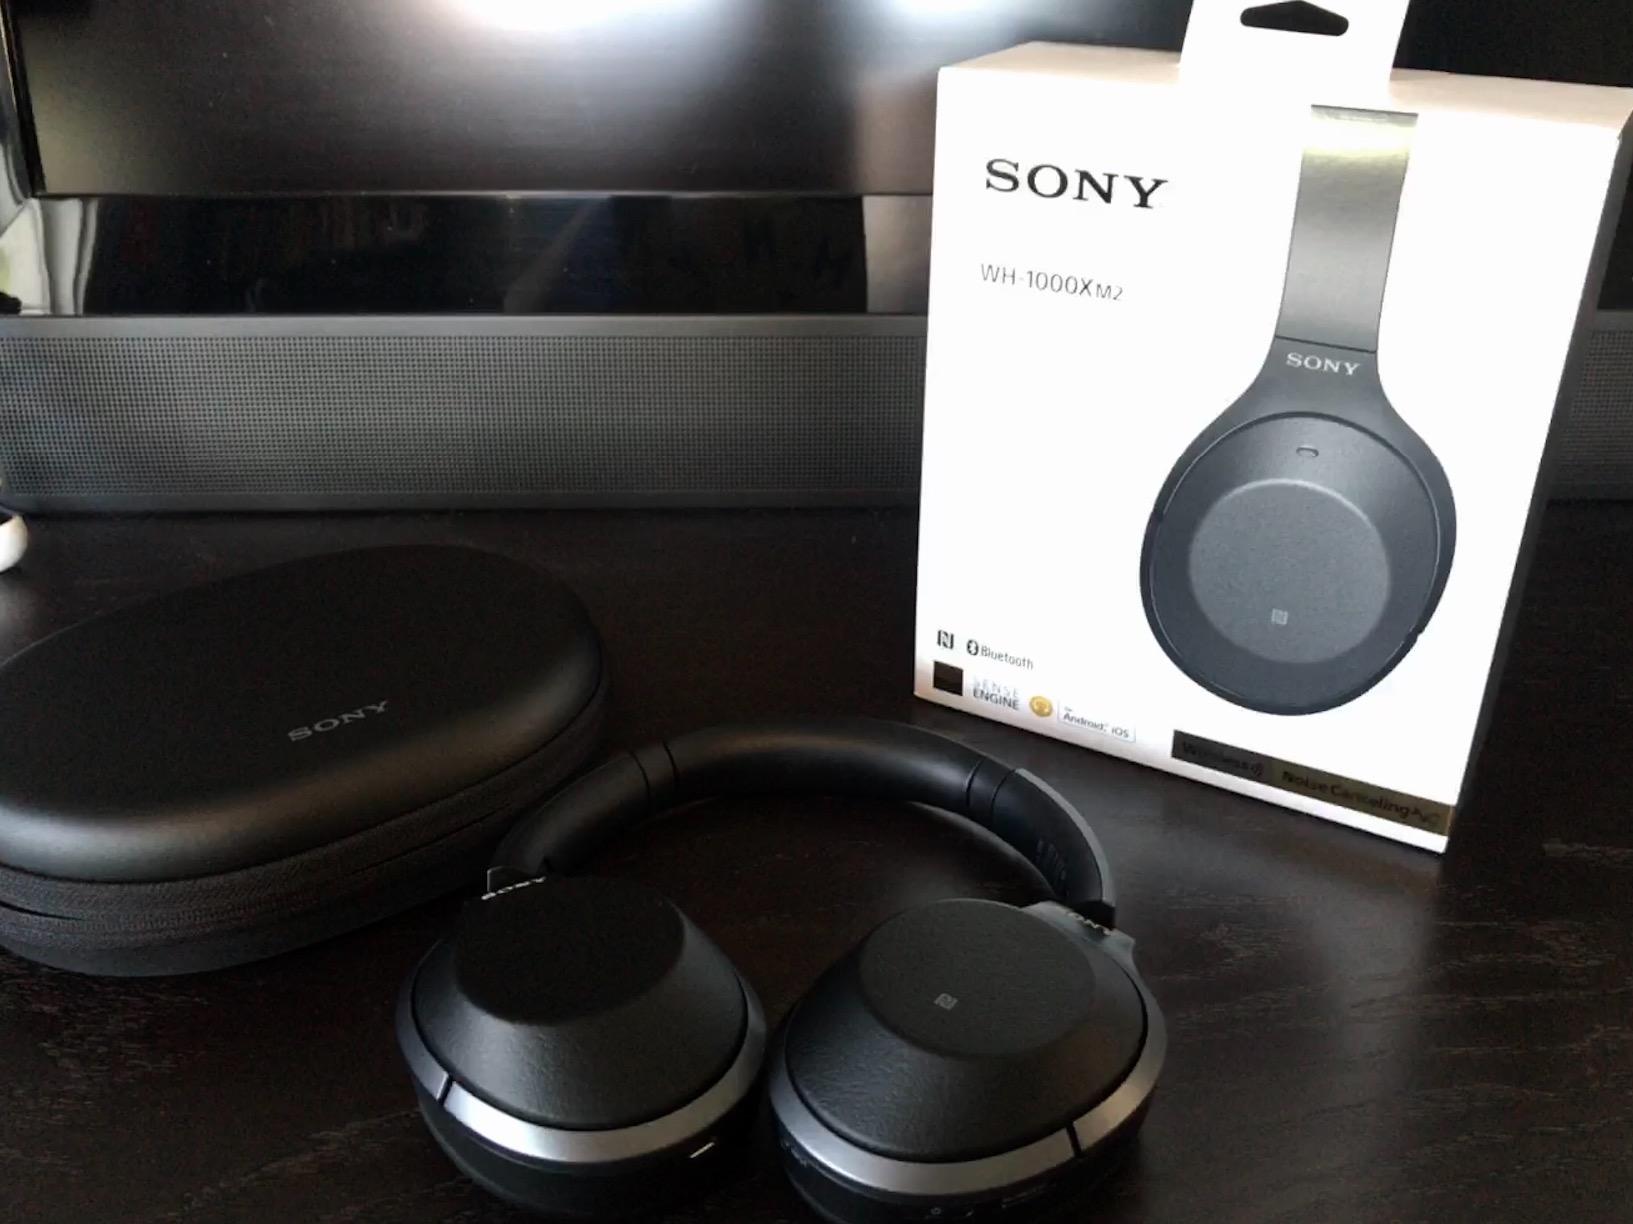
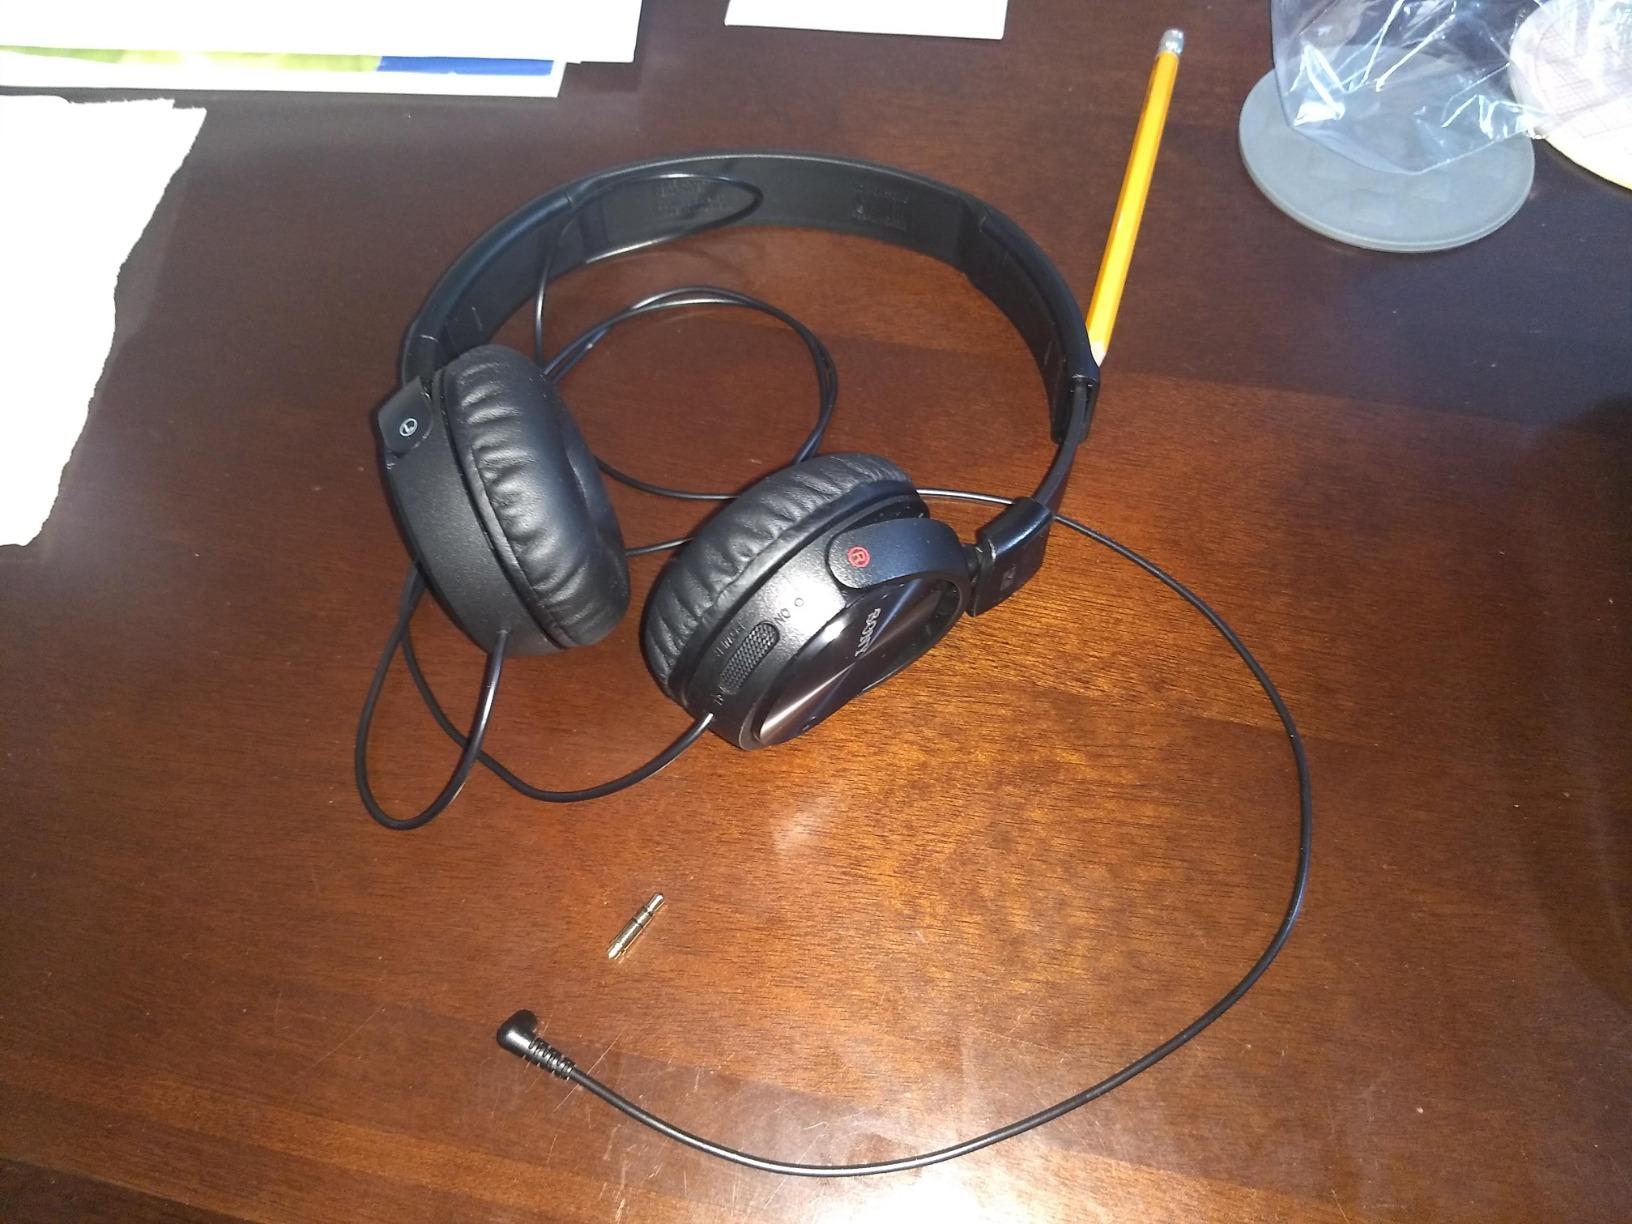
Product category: headphones
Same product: no